Percival David Foundation of Chinese Art

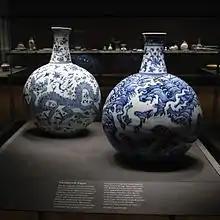
Two flasks with dragons, 1403–24

Percival David started collecting Chinese art some time around 1913, and he continued to do so until his death in 1964. He first visited China in 1923, and there he gained an appreciation of Chinese ceramics. In 1925 he helped finance and mount an exhibition of many of the best items of the imperial collection in the Forbidden City in Beijing. In 1927, he acquired some items that were originally from the Forbidden City when they came onto the market. Many of these items were sold off by members of the Imperial Household Department during the late Qing dynasty, and Empress Dowager Cixi allegedly used these items as collateral for loans from the Yuin Yeh Bank in 1901. David managed to buy some forty pieces one way or the other and export them to the United Kingdom. In 1930, he again returned to China and helped with various exhibitions and produced a series of catalogues of the pieces. However, much of the acquisition history of David's collection was unrecorded, but he may have acquired many of the items through various dealers, auctions and other collectors. The Yuan dynasty 'David Vases' in the collection were acquired from two separate sources. Many pieces were likely once owned by the Qing dynasty emperors, and several pieces have inscriptions added on the orders of the Qianlong Emperor (1736–95). The pieces assembled by Percival David form the most important single collection of Chinese ceramics outside of China and Taiwan.